Sebastian Doggart

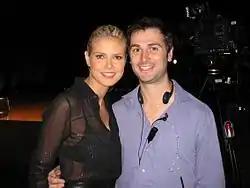
Sebastian Doggart and Heidi Klum on set of "Project Runway"

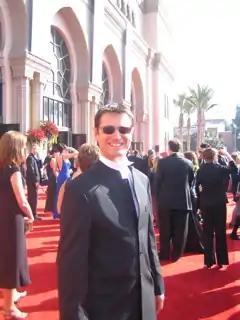
Sebastian Doggart at 2005 Emmys

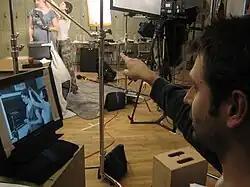
Doggart directing "15 Films About Madonna"

After writing and directing two short fiction films, "Hole in the Wall" and "Three and a Bed", Doggart set up Tribute Films, a company that produced films for individuals, their loved ones and their pets. His production of "Carol Connors and Her Cats", launched a longstanding collaboration with Connors, a passionate ailurophile (cat lover), Elvis Presley's former girlfriend, and a twice-Oscar-nominated songwriter. The film was lauded by Charlene Tilton as "the funniest thing I have ever seen". The "Los Angeles Times" described it as the first pet hagiography film ever made, and as "the Cadillac of filmed pet memorials".